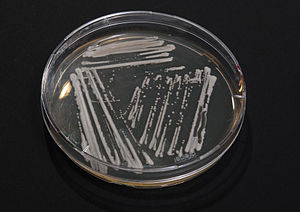
Svampe / Billeder
Svampe er en stor gruppe af organismer, der både har træk fælles med dyr og planter, men er samlet i et selvstændigt rige. Blandt de 100.000 kendte arter er mange vigtige nedbrydere af dødt organisk materiale. Andre er parasitter, der lever af levende planter og dyr, eller lever i symbiose med planter ved hjælp af såkaldt mykorrhiza. Svampe er desuden kendt for undertiden at indeholde giftige og psykedeliske stoffer.